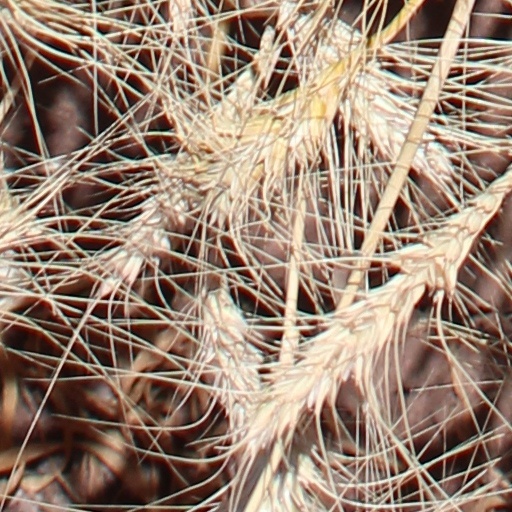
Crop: wheat